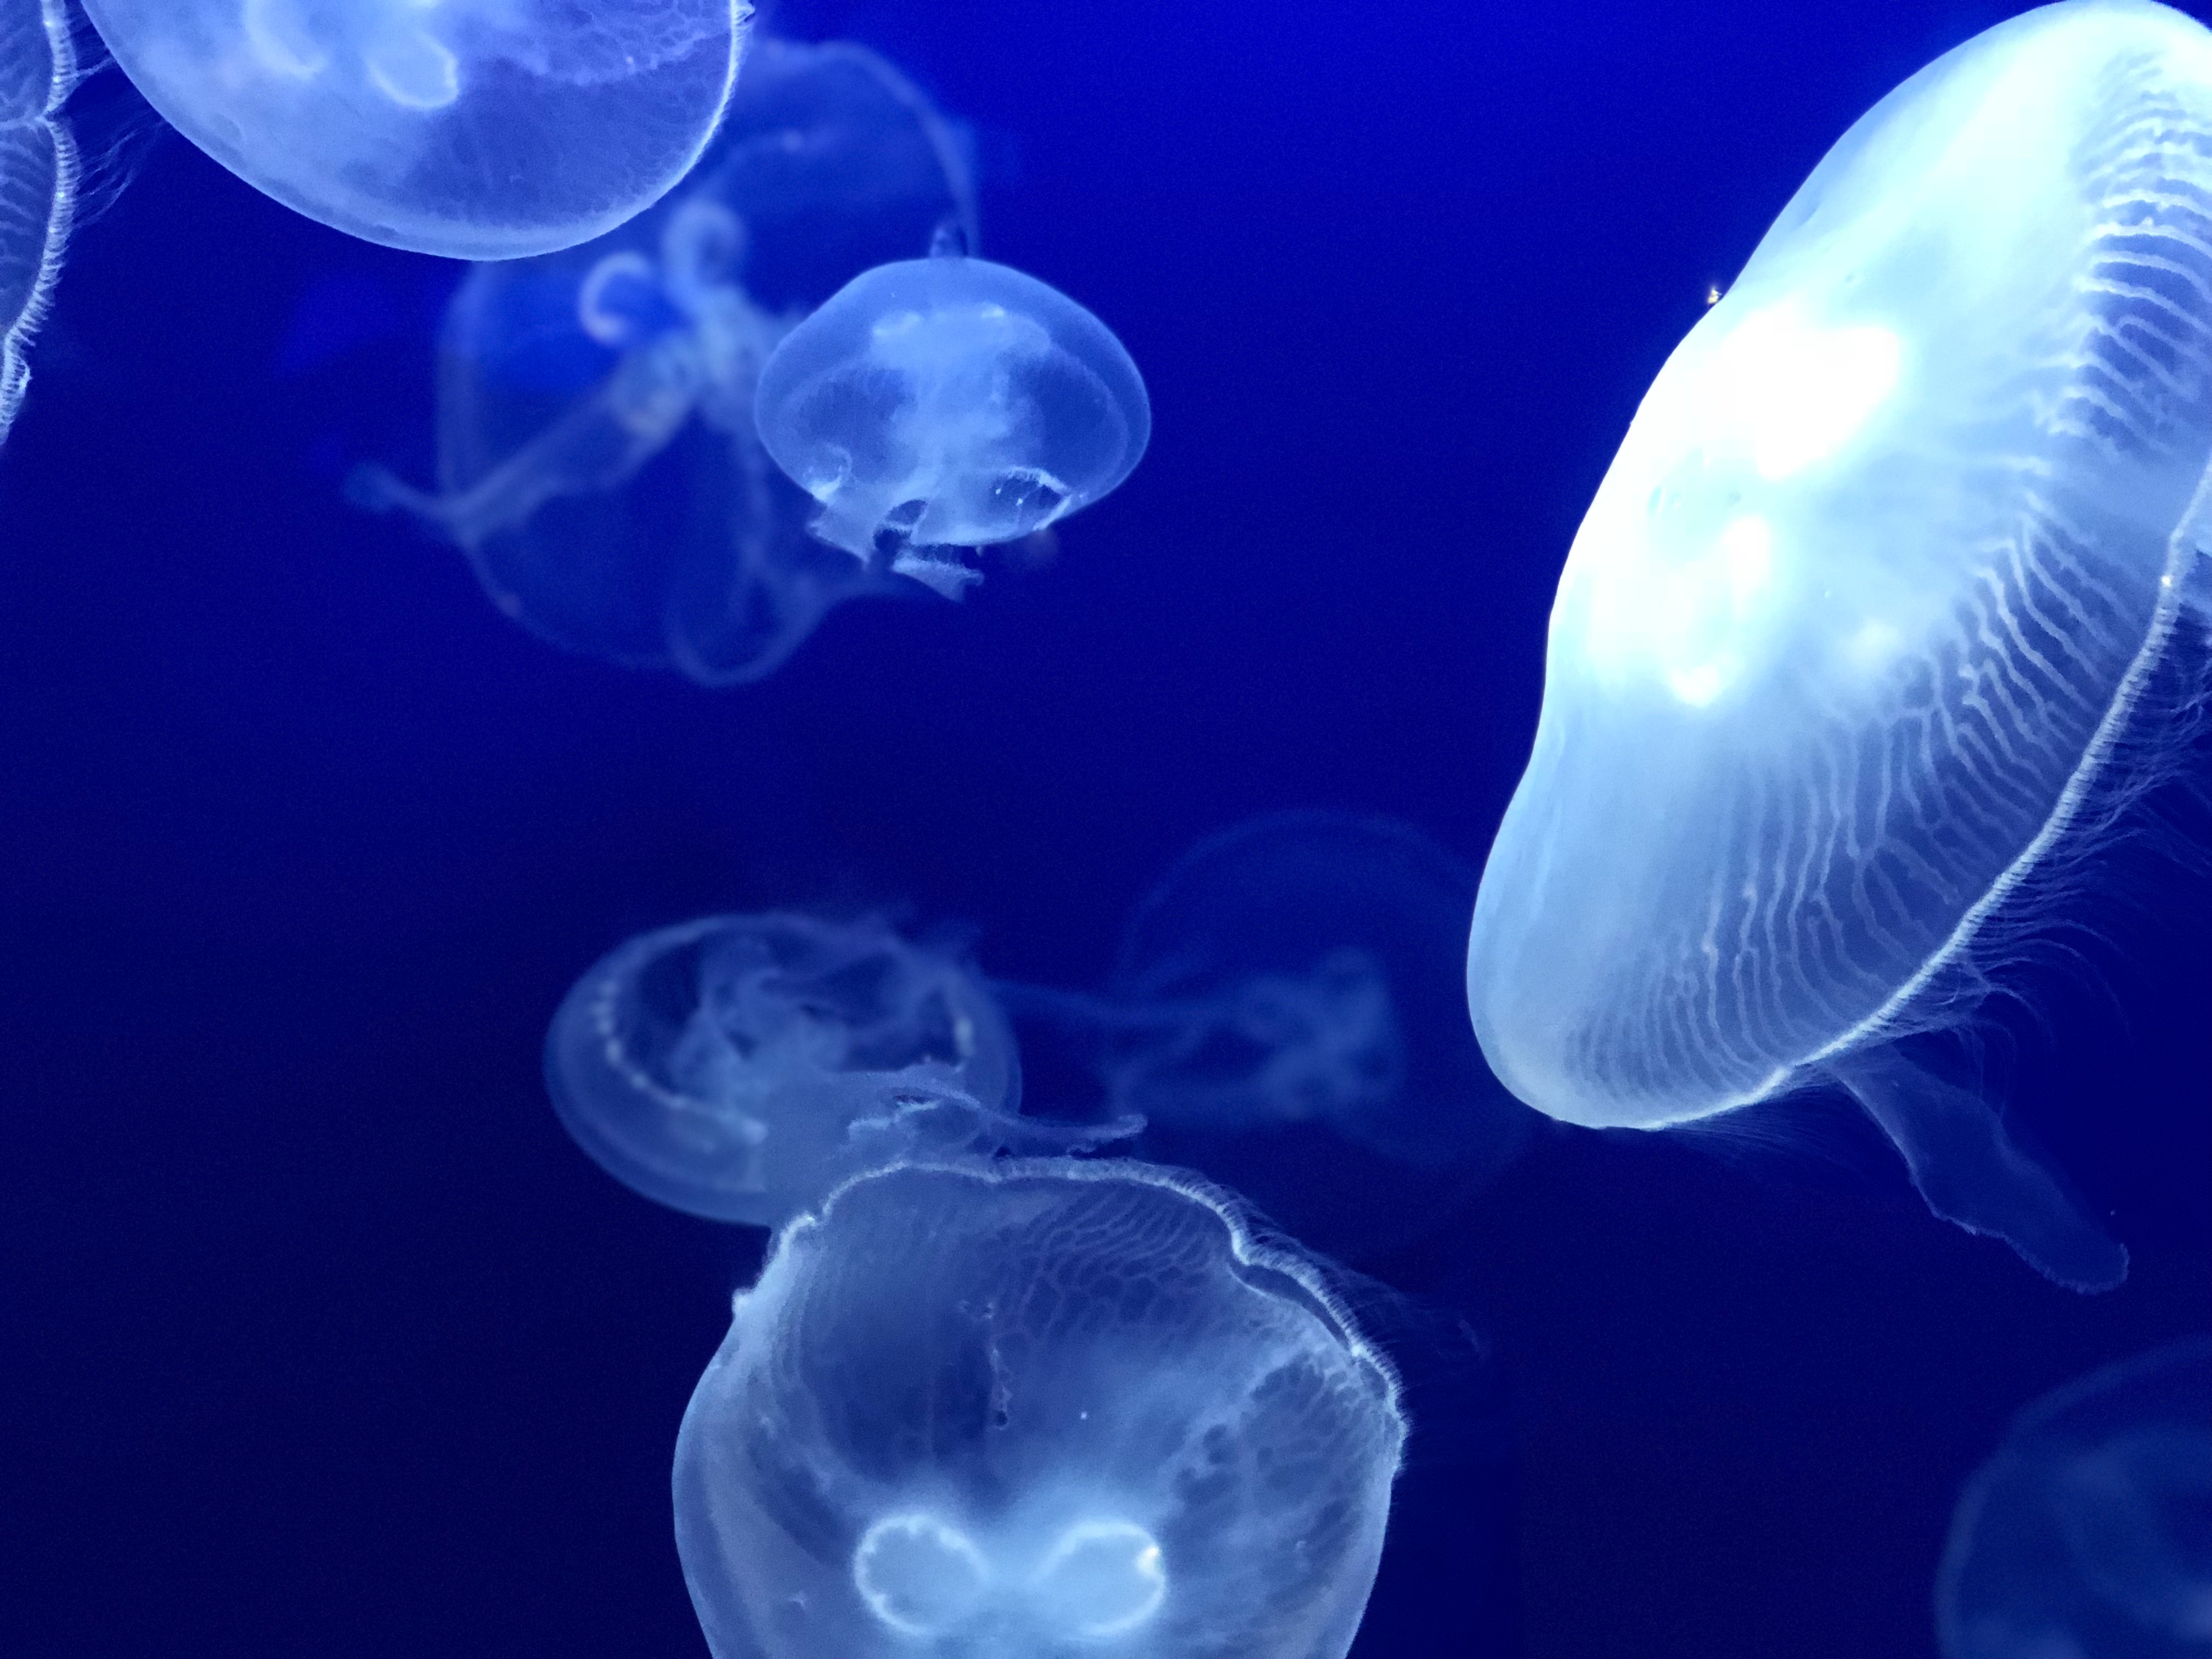
jellyfish, blue, bioluminescence, cnidaria, organism, marine biology, marine invertebrates, water, Transparent material, electric blue, invertebrate, Box jellyfish, science, zooplankton, plankton